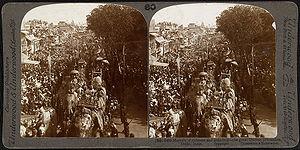
James Ricalton est un explorateur et photographe américain.